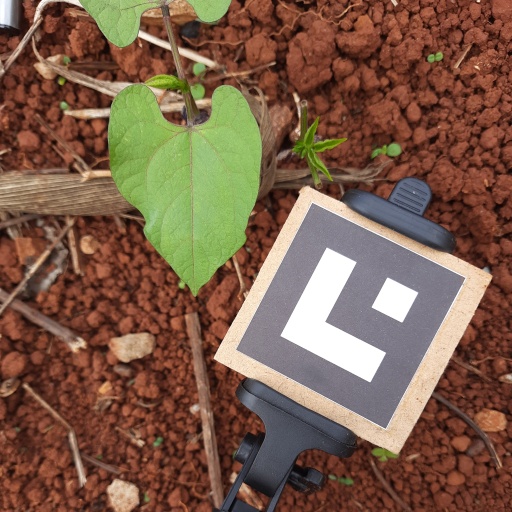
Observations: wavy surface, no eating holes, under cloudy sky